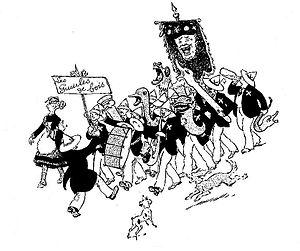
Sur la planche ""Train de plaisir"", caricature d'un ensemble de bigophones. http://gallica.bnf.fr/ark:/12148/bpt6k54981431/f16.image.r.langFR"
Le bigophone ou bigotphone est un instrument de musique carnavalesque, d'aspect décoratif, très bruyant, populaire, bon marché et facile à fabriquer.